Racism in the United States

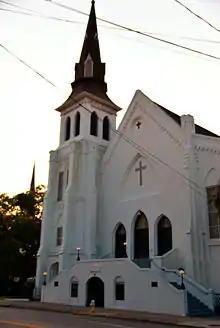
The Emanuel African Methodist Episcopal Church where nine Black church-goers, including the pastor, were killed by a white man in the 2015 Charleston church shooting. The church, founded in 1817, is the oldest AME church in the South.

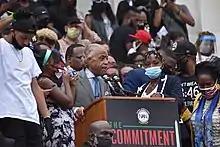
Reverend Al Sharpton speaking at the in August 2020

The March on Washington for Jobs and Freedom on August 28, 1963, with an estimated 250,000 Black and white participants, at which Martin Luther King Jr. delivered his historic "I Have a Dream" speech, helped facilitate the passage of the Civil Rights Act of 1964 and the Voting Rights Act of 1965. In "Loving v. Virginia" (1967), the Supreme Court declared anti-miscegenation laws unconstitutional.